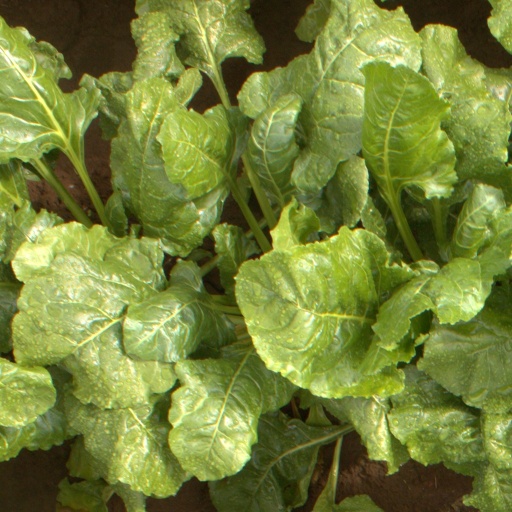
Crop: sugar beet